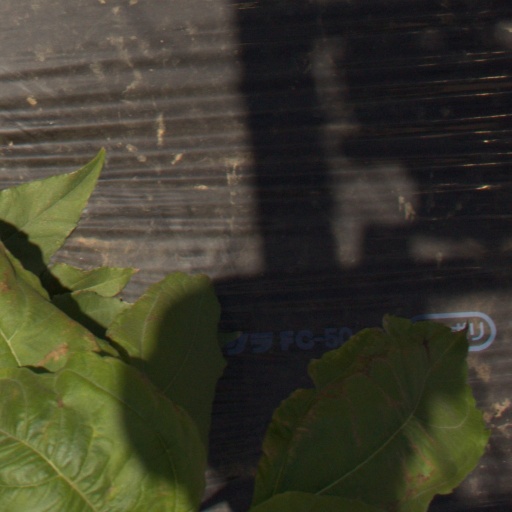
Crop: Jerusalem artichoke